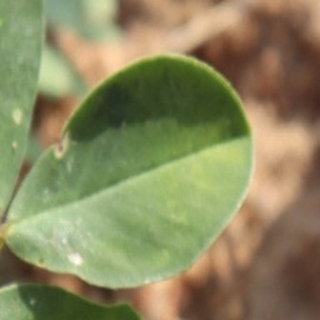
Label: healthy_groundnut